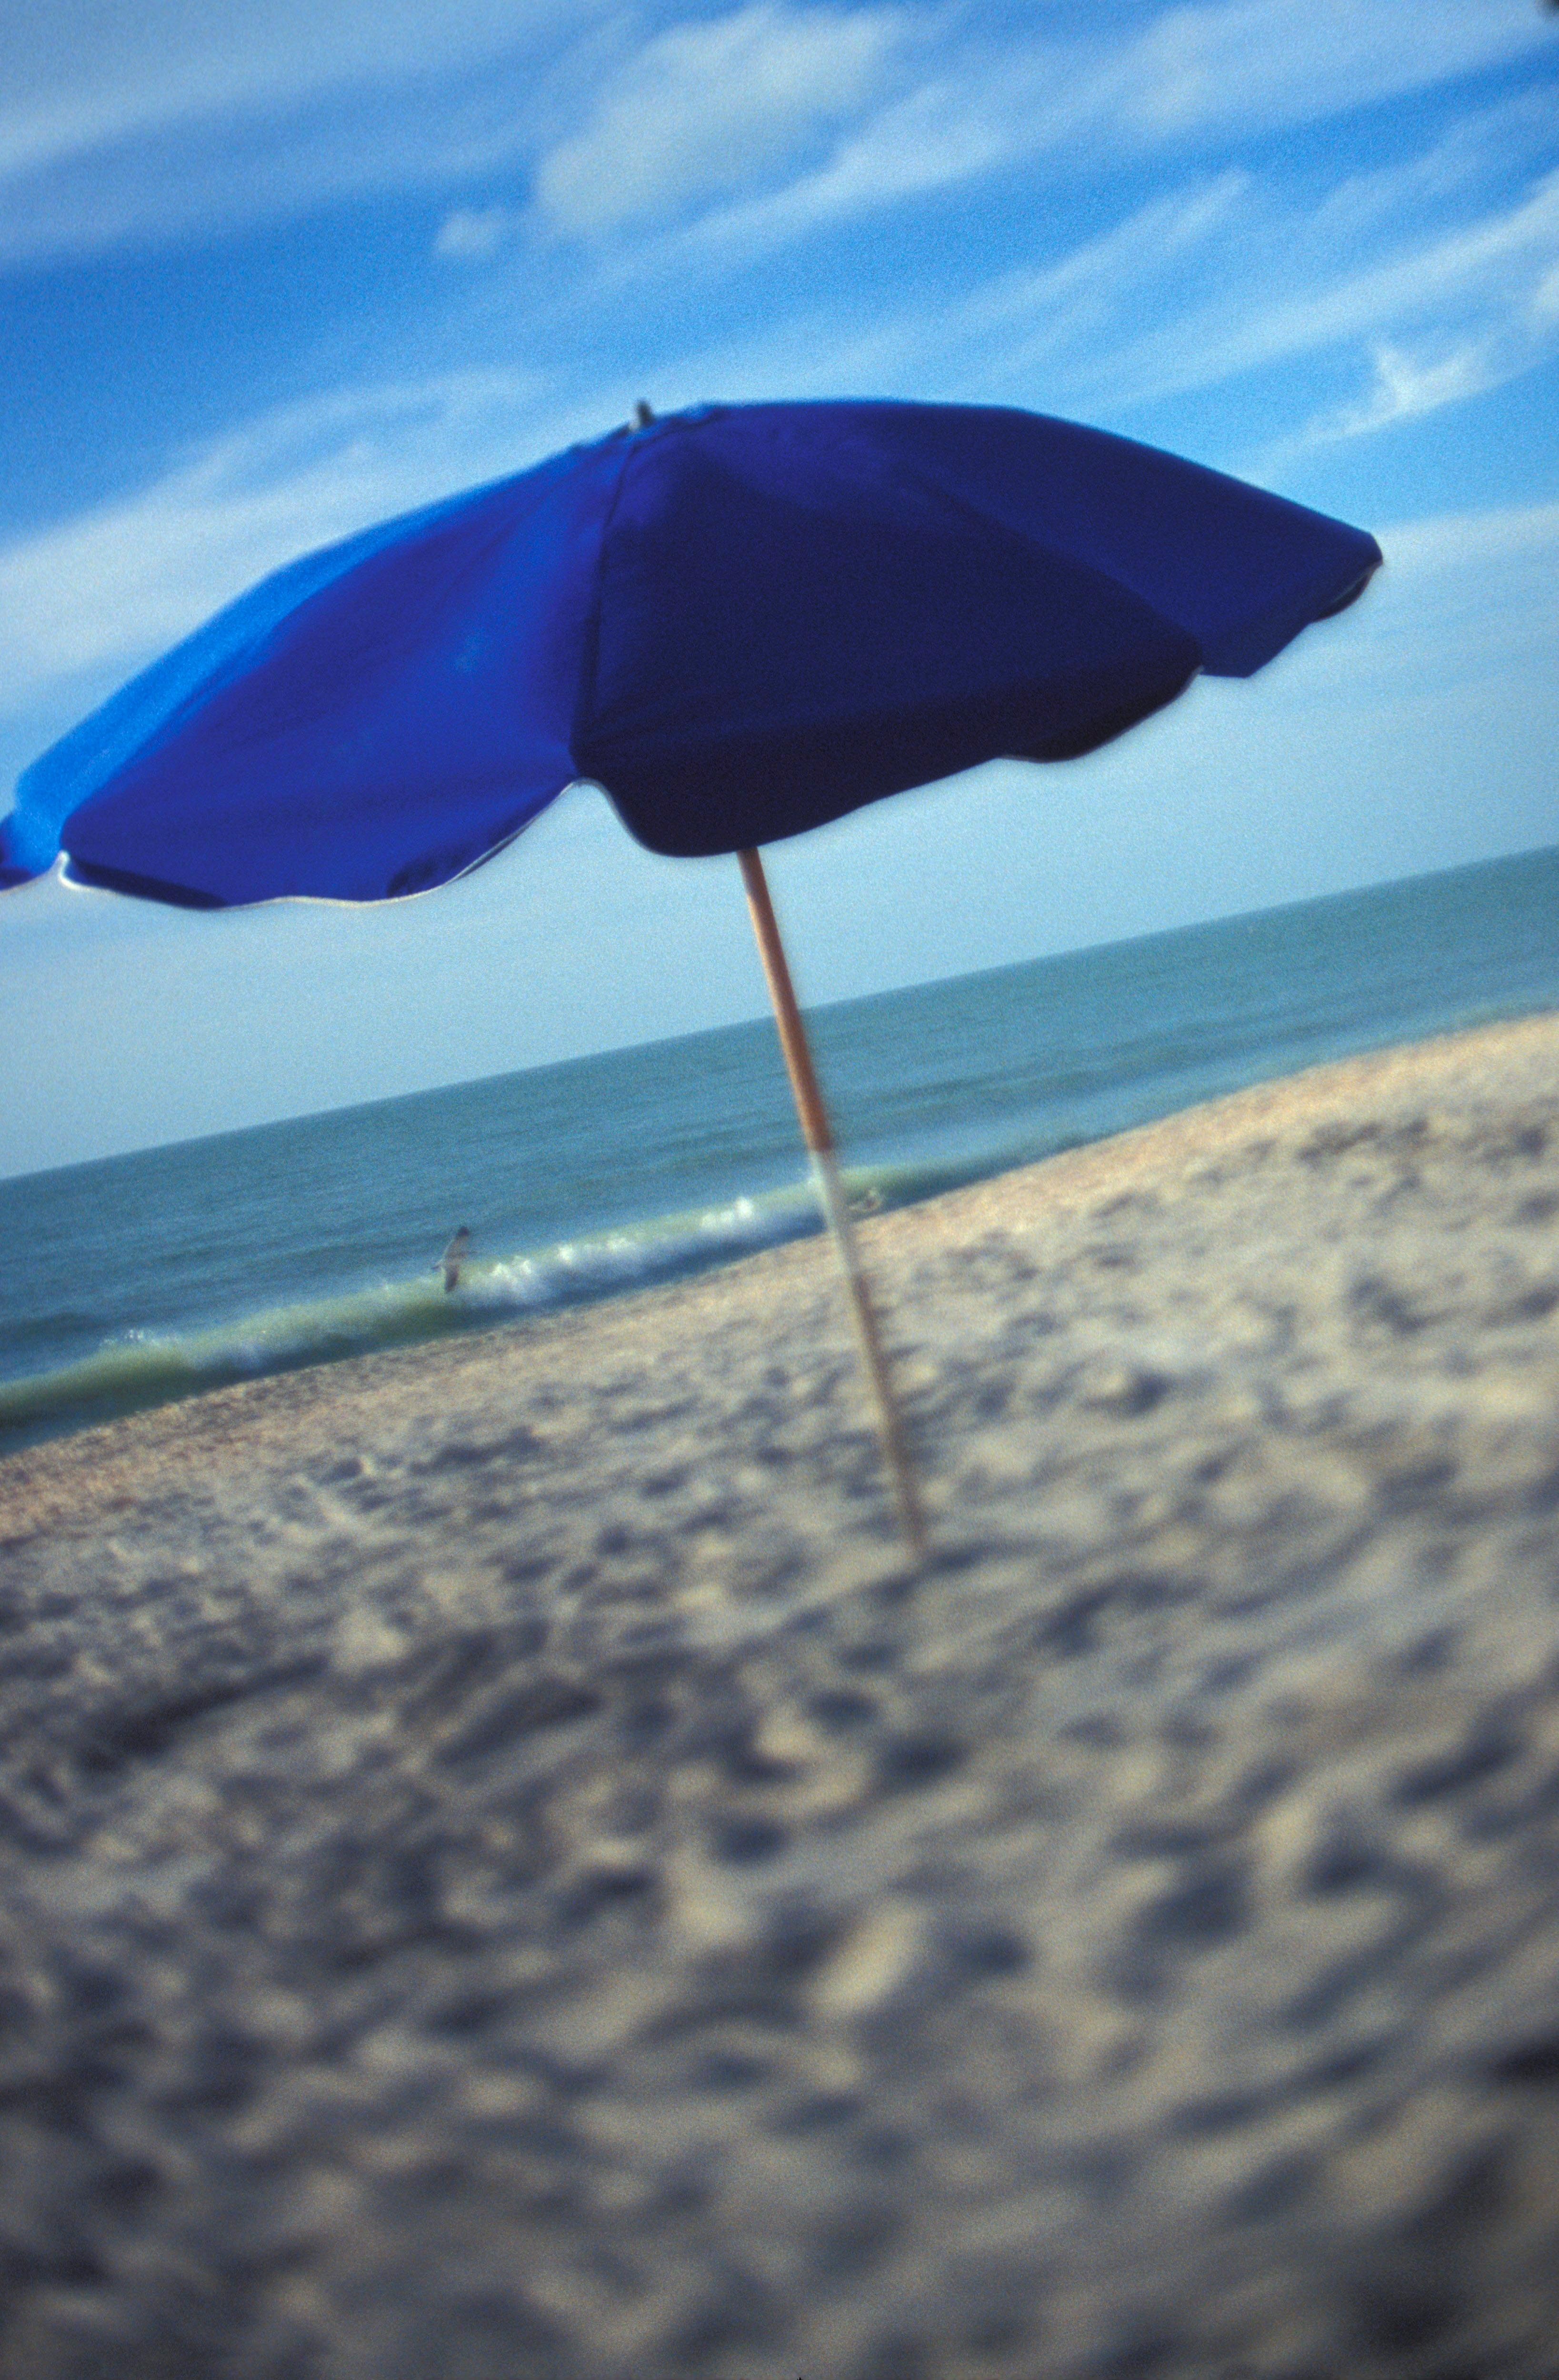
beach, sea, nature, sand, ocean, horizon, wing, wind, reflection, umbrella, flight, blue, landscapes, costa, coastal landscape, atmosphere of earth, fashion accessory